Ichneutica rubescens

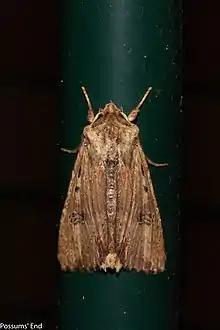
"Ichneutica rubescens" attracted to a light trap.

The wingspan of the adult male is between 38 and 45 mm and the wingspan of the female is between 38 and 44 mm. This species has a round or oval mark near the centre of the forewing that encloses a dot. This is diagnostic of this species.